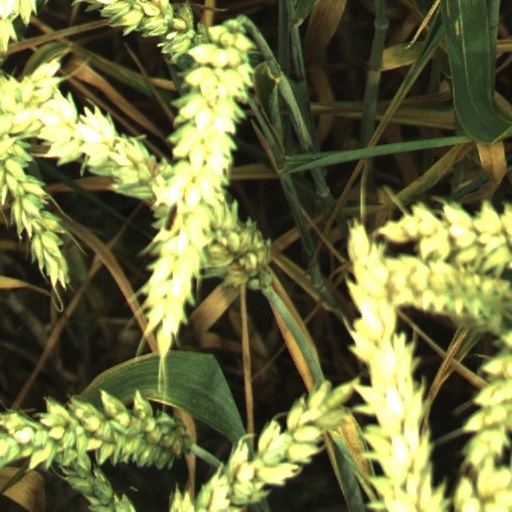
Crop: wheat